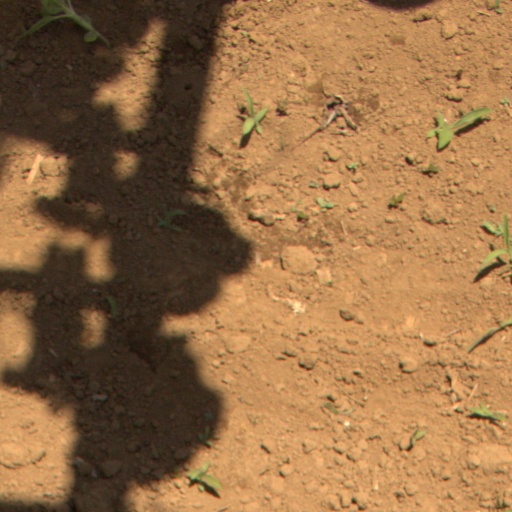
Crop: Jerusalem artichoke